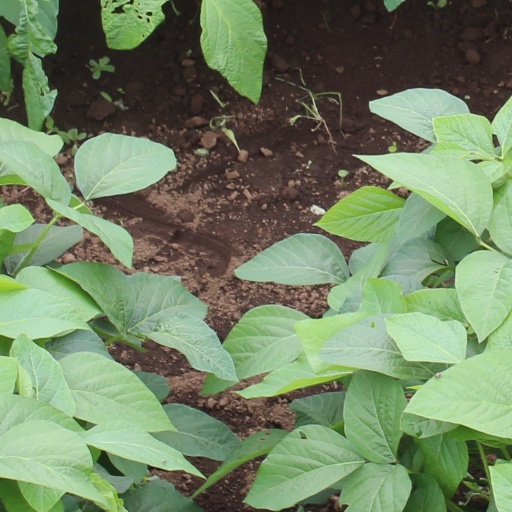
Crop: soybean